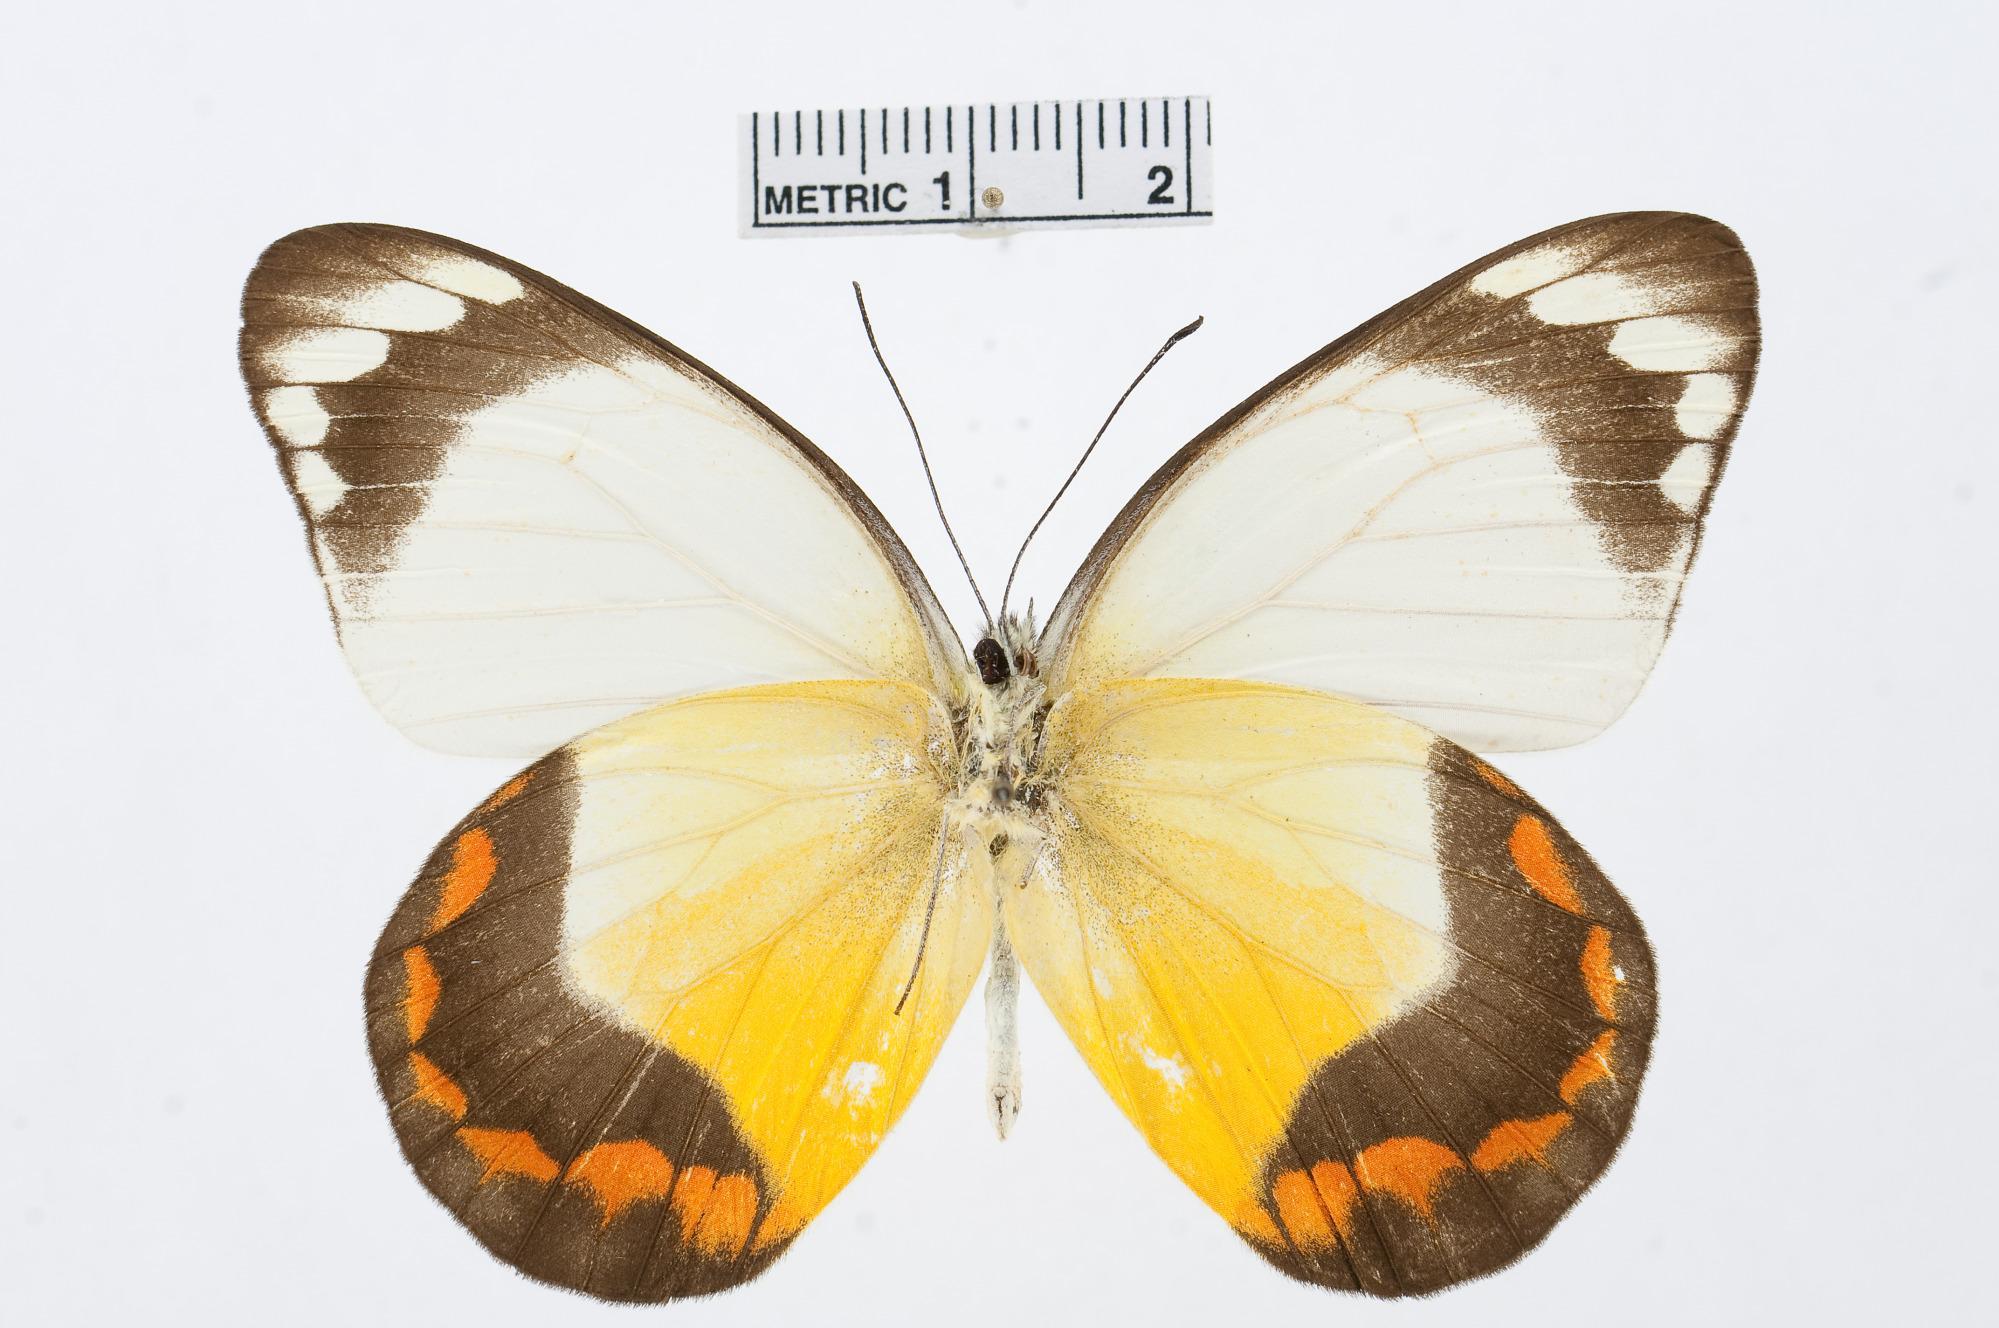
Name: Delias poecila
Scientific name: Delias poecila
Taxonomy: Animalia, Arthropoda, Hexapoda, Insecta, Lepidoptera, Pieridae, Pierinae